Nishvika Naidu

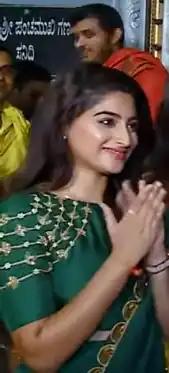
Naidu in 2019

Nishvika Naidu is an Indian actress who primarily works in Kannada films. Naidu made her acting debut with the 2018 film "Amma I Love You", which became her breakthrough. She has received commercial success with "Gentleman" (2020), "Sakath" (2021), "Dilpasand" (2023) and "Karataka Damanaka" (2024).